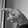
ASL letter: P